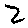
Label: 2